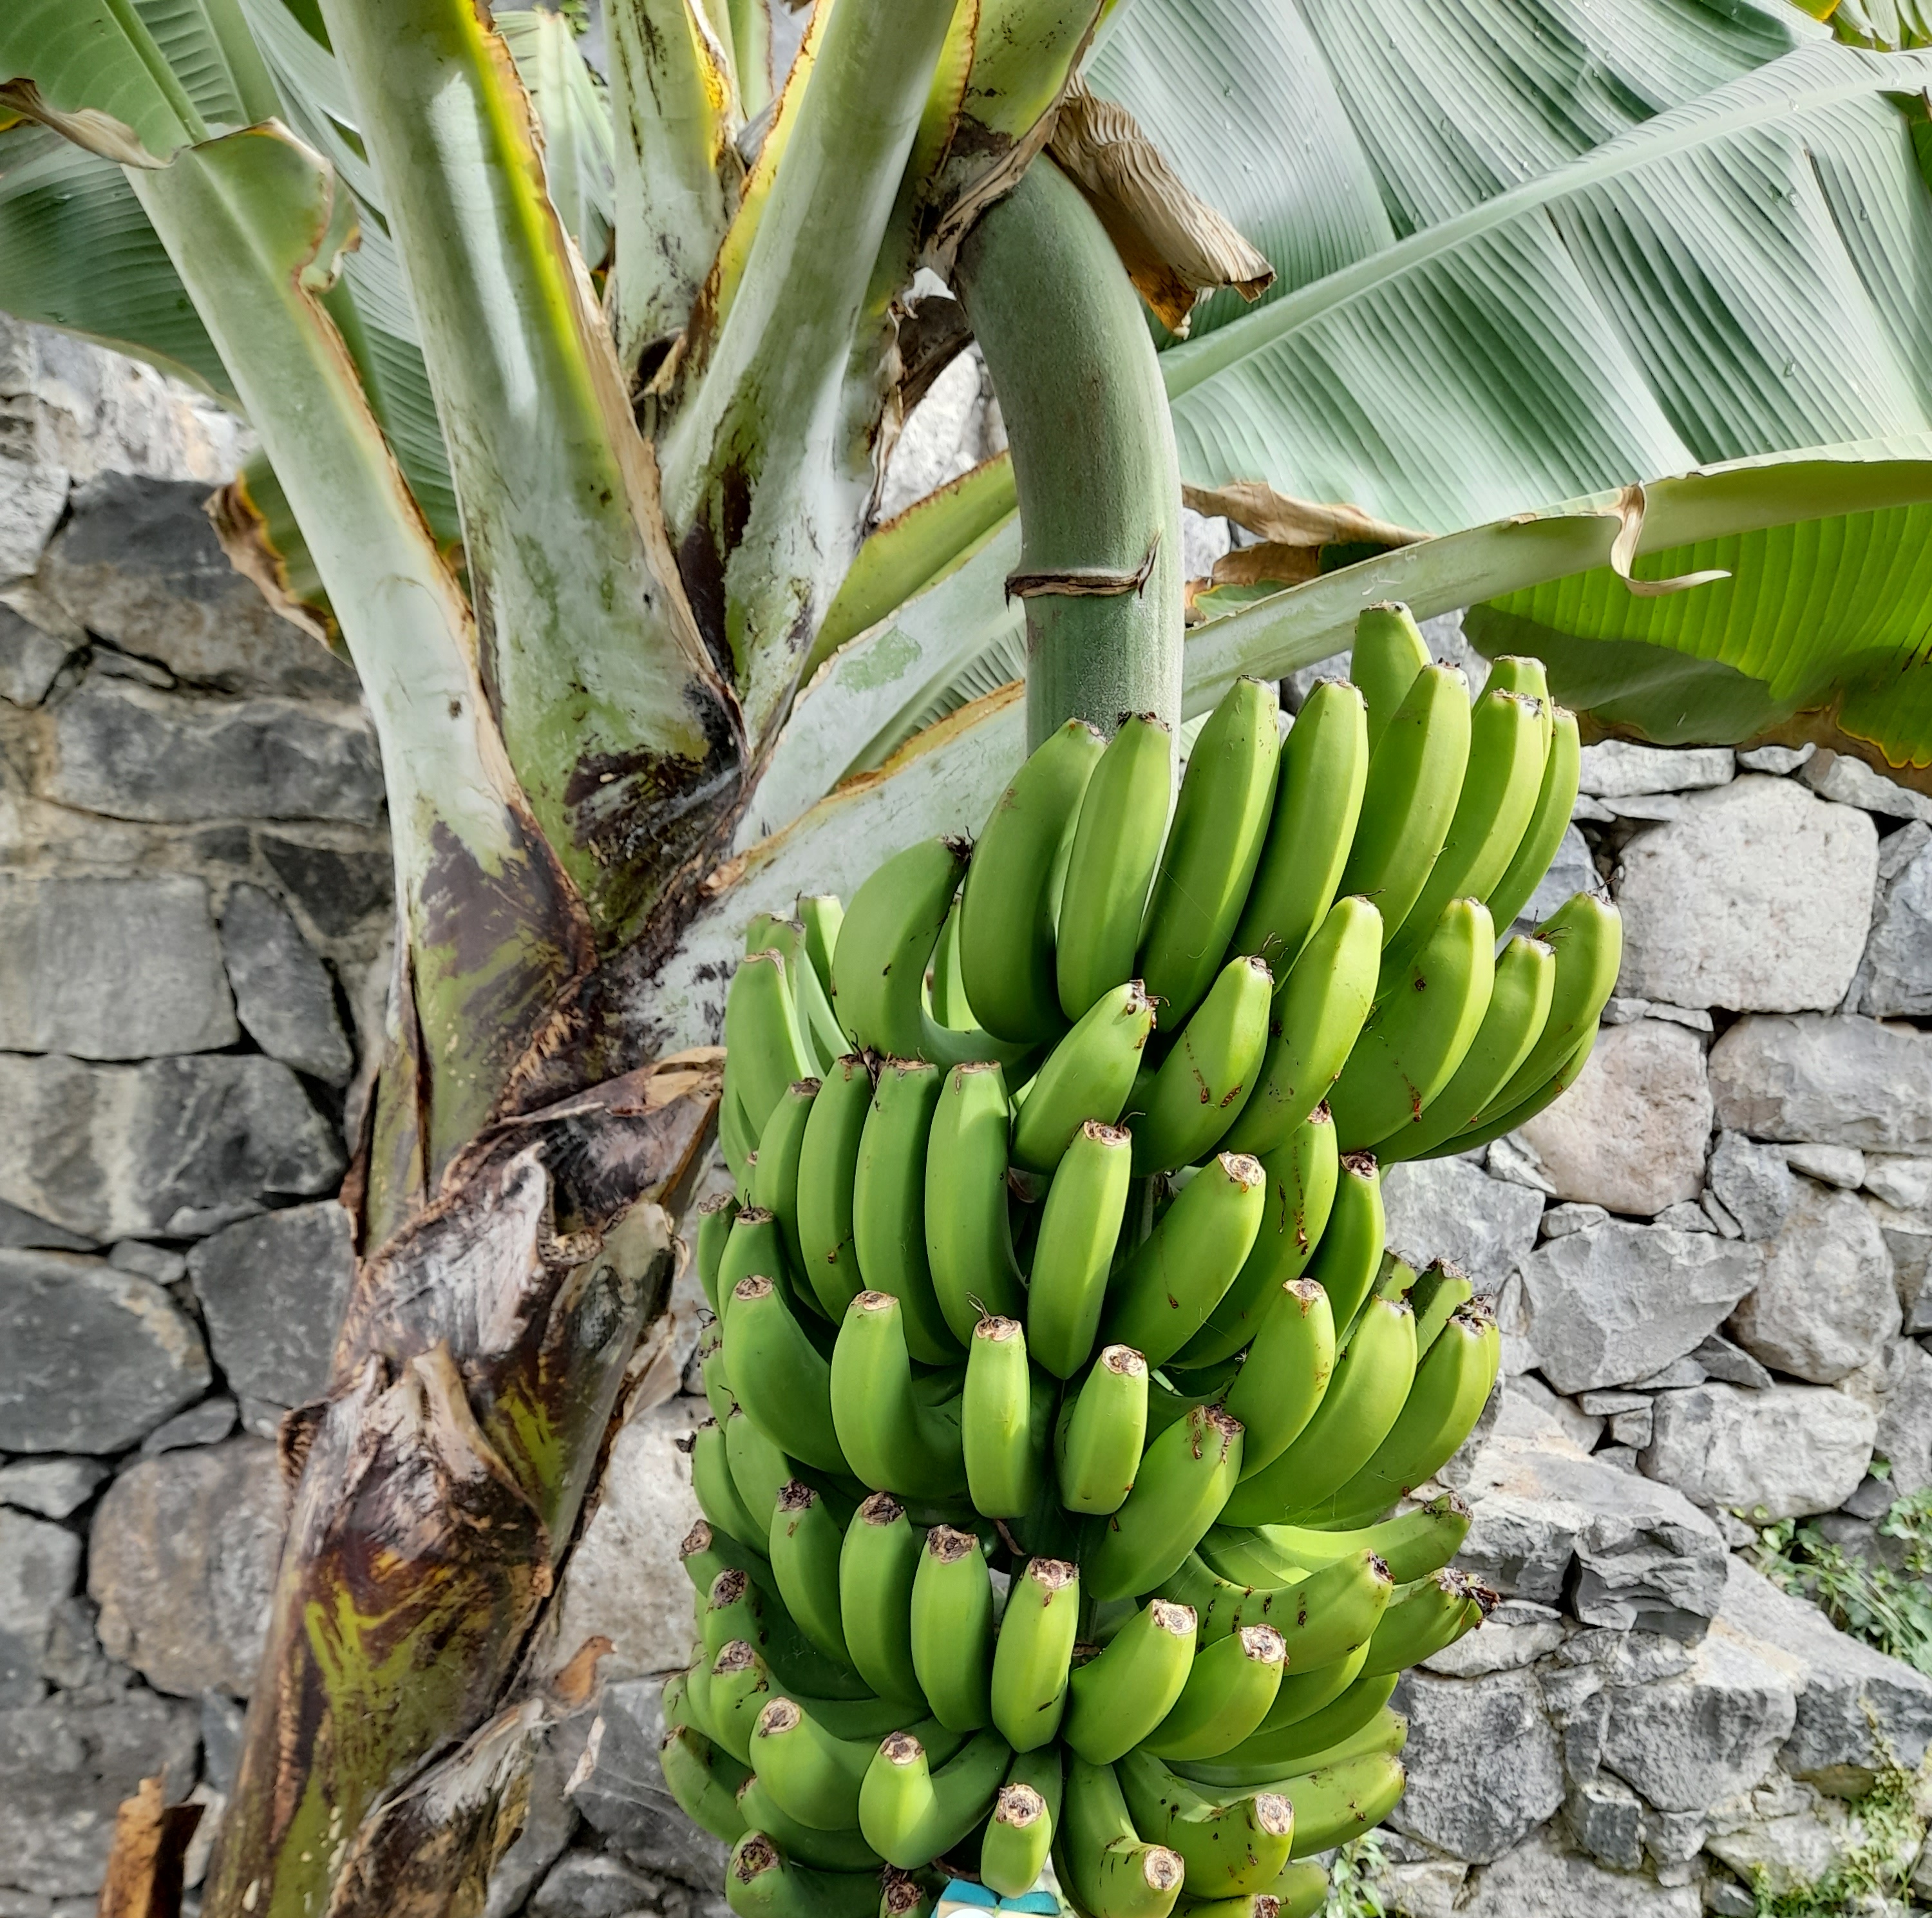
Label: Keep